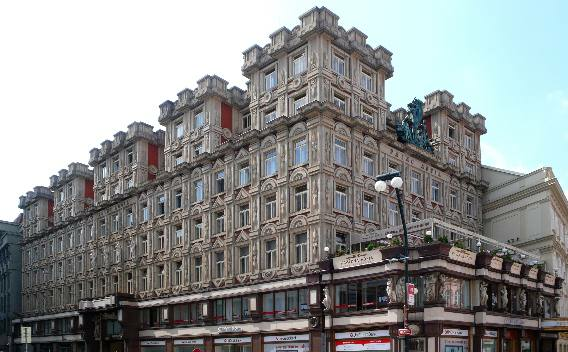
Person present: No